Parthian music

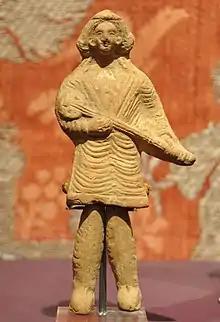
Small terracotta sculpture of a Parthian musician playing a "tanbur"

The Parthian Empire, a major state of ancient Iran, lasted from 247 BCE to 224 CE, in which music played a prominent role. It featured in festivals, weddings, education, warfare and other social gatherings. Surviving artistic records indicate that it involved both men and women, who could be instrumentalists or singers. Along with the older music of the previous Medians, Assyrians and particularly the Achaemenid period, Parthian music was crucial in laying the foundation for the golden age of subsequent Sasanian music.